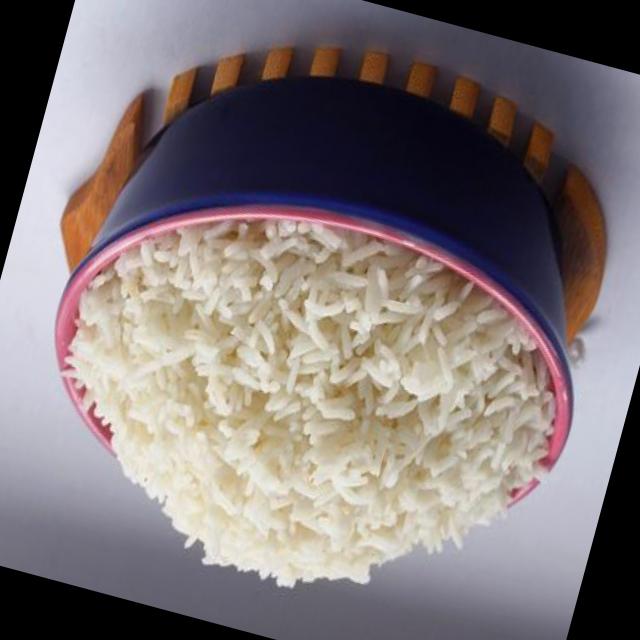
Dish: white_rice